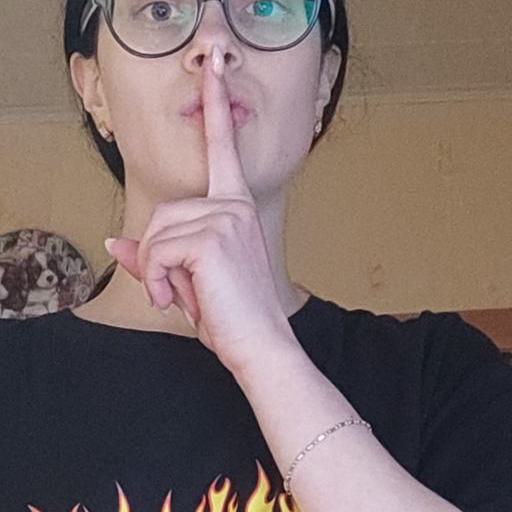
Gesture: mute